2017 World Cup of Softball

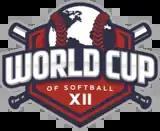

The twelfth World Cup of Softball was held between July 5-9, 2017, in Oklahoma City. Japan defended their championship by defeating the United States in the title game.